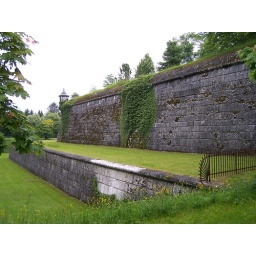
ancient stone walls surrounding &amp;quot;old town&amp;quot; in Solothurn Switzerland